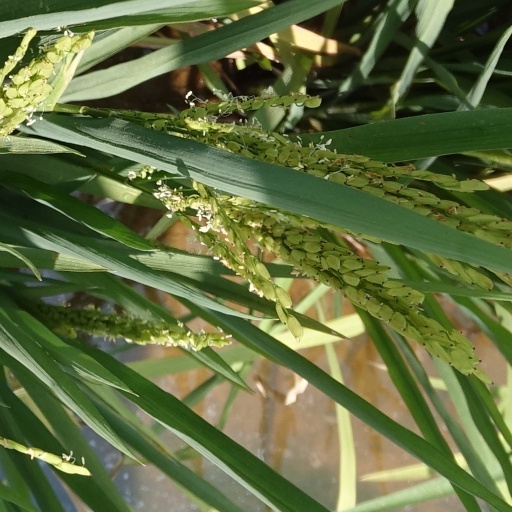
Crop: rice